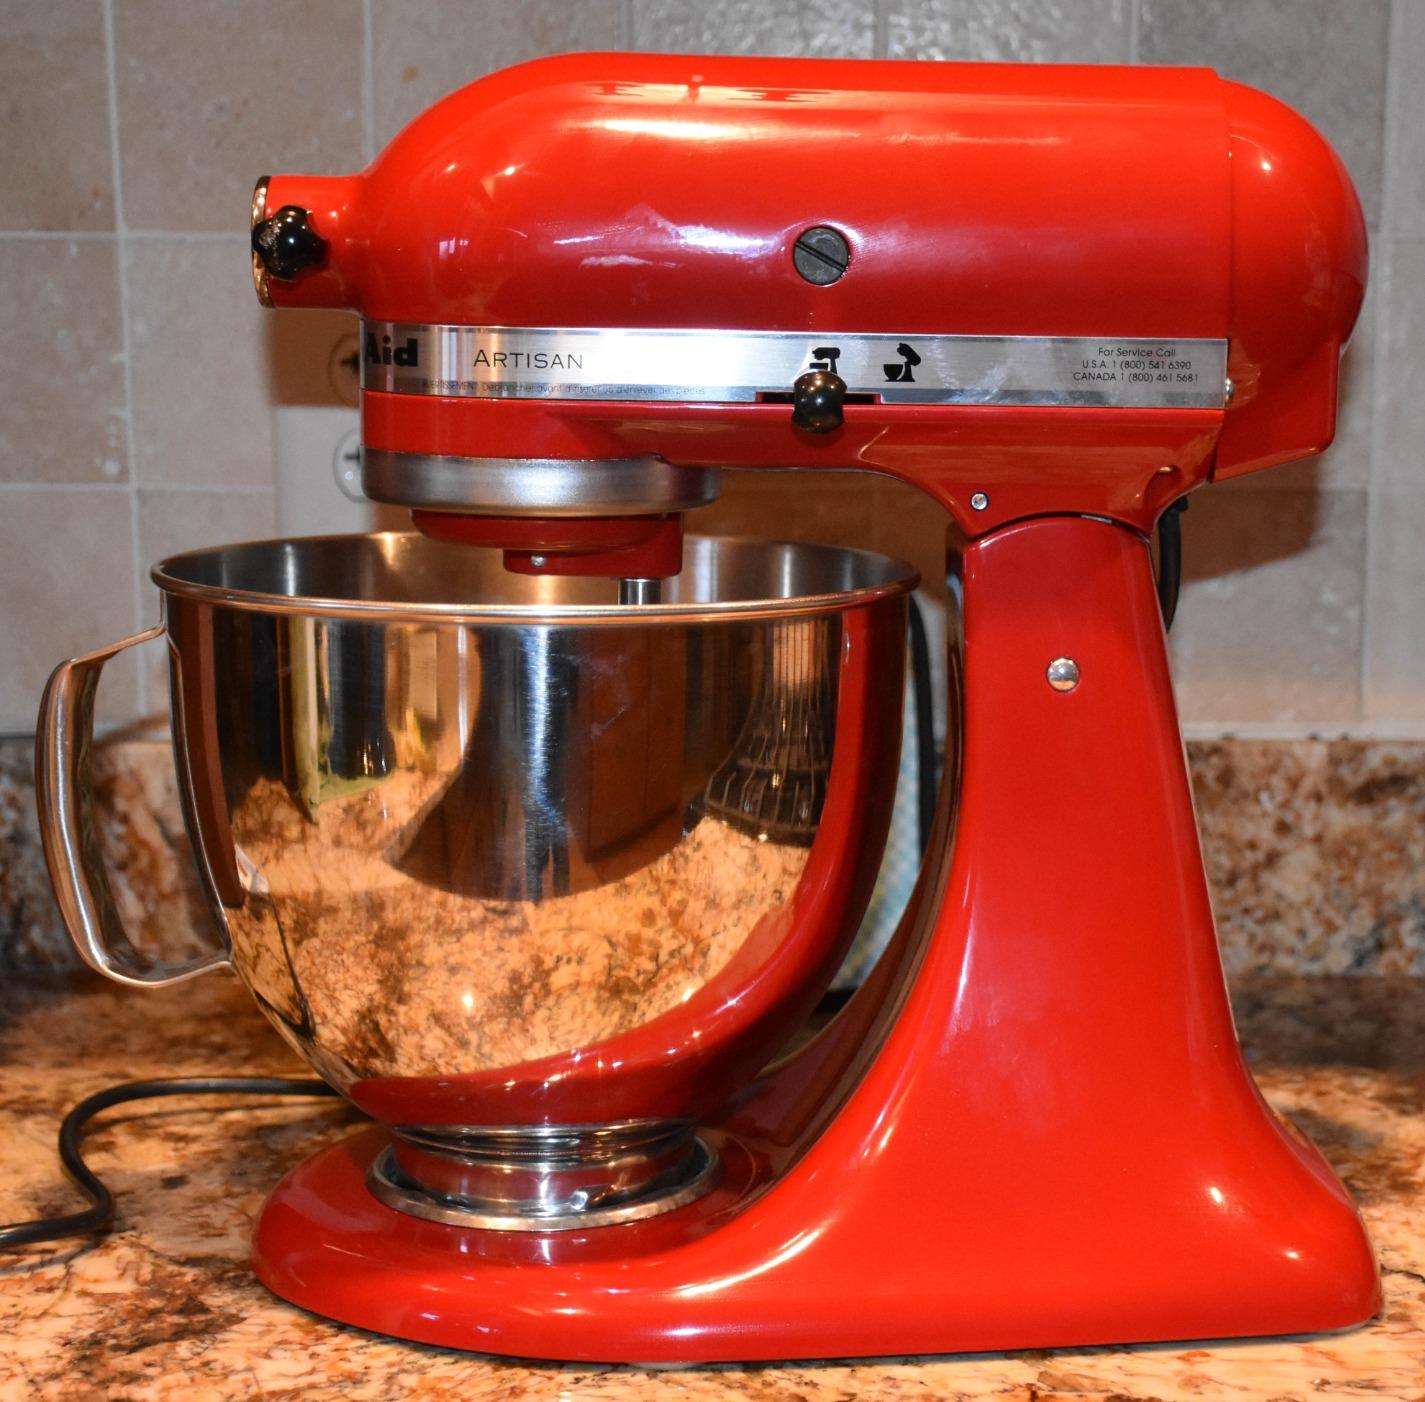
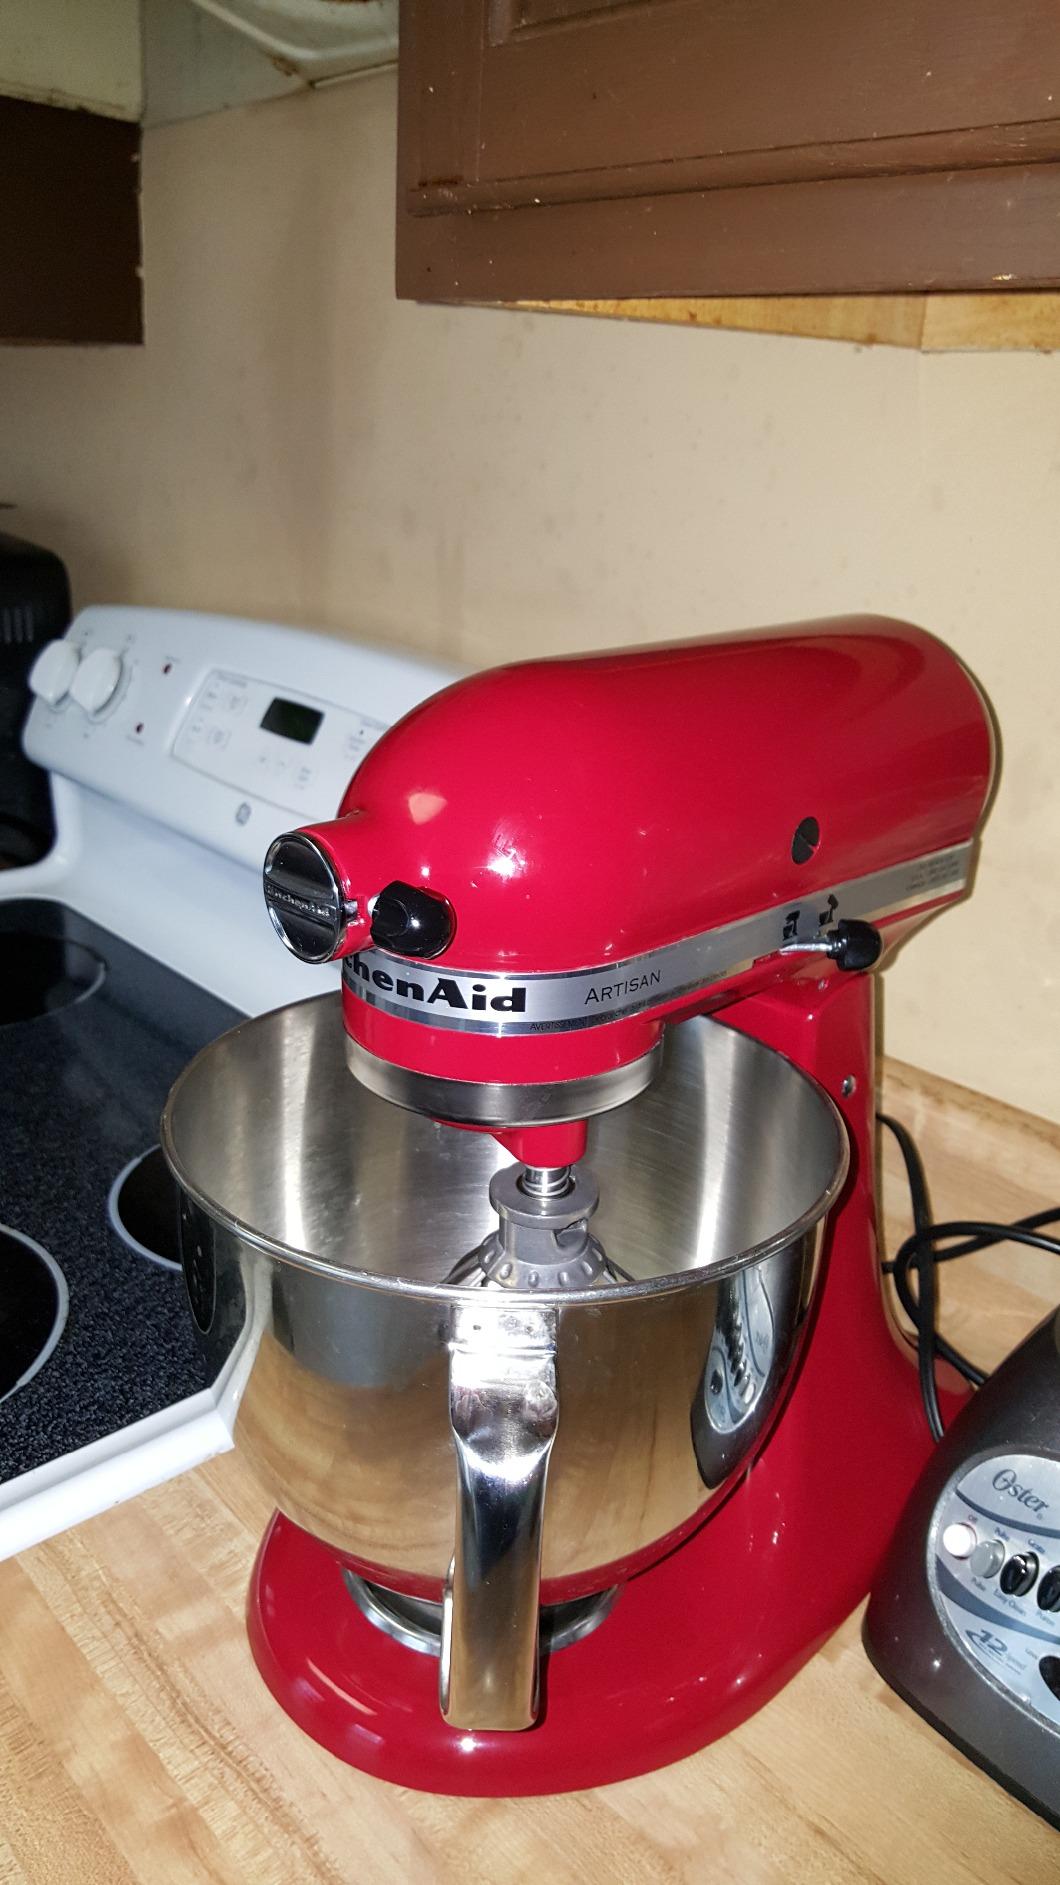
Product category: items_mixer
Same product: yes